Carl Gutierrez

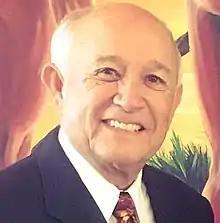
Carl Gutierrez in 2018

Carl Tommy Cruz Gutierrez (born October 15, 1941) is an American (U.S. citizen) politician who was the sixth governor of Guam, serving two four-year terms with Lieutenant Governor Madeleine Bordallo from January 2, 1995, to January 6, 2003. Gutierrez previously served a total of nine terms as a Senator in the Guam Legislature and was chosen by his colleagues to serve as Speaker of the 17th and 18th Guam Legislatures, respectively.